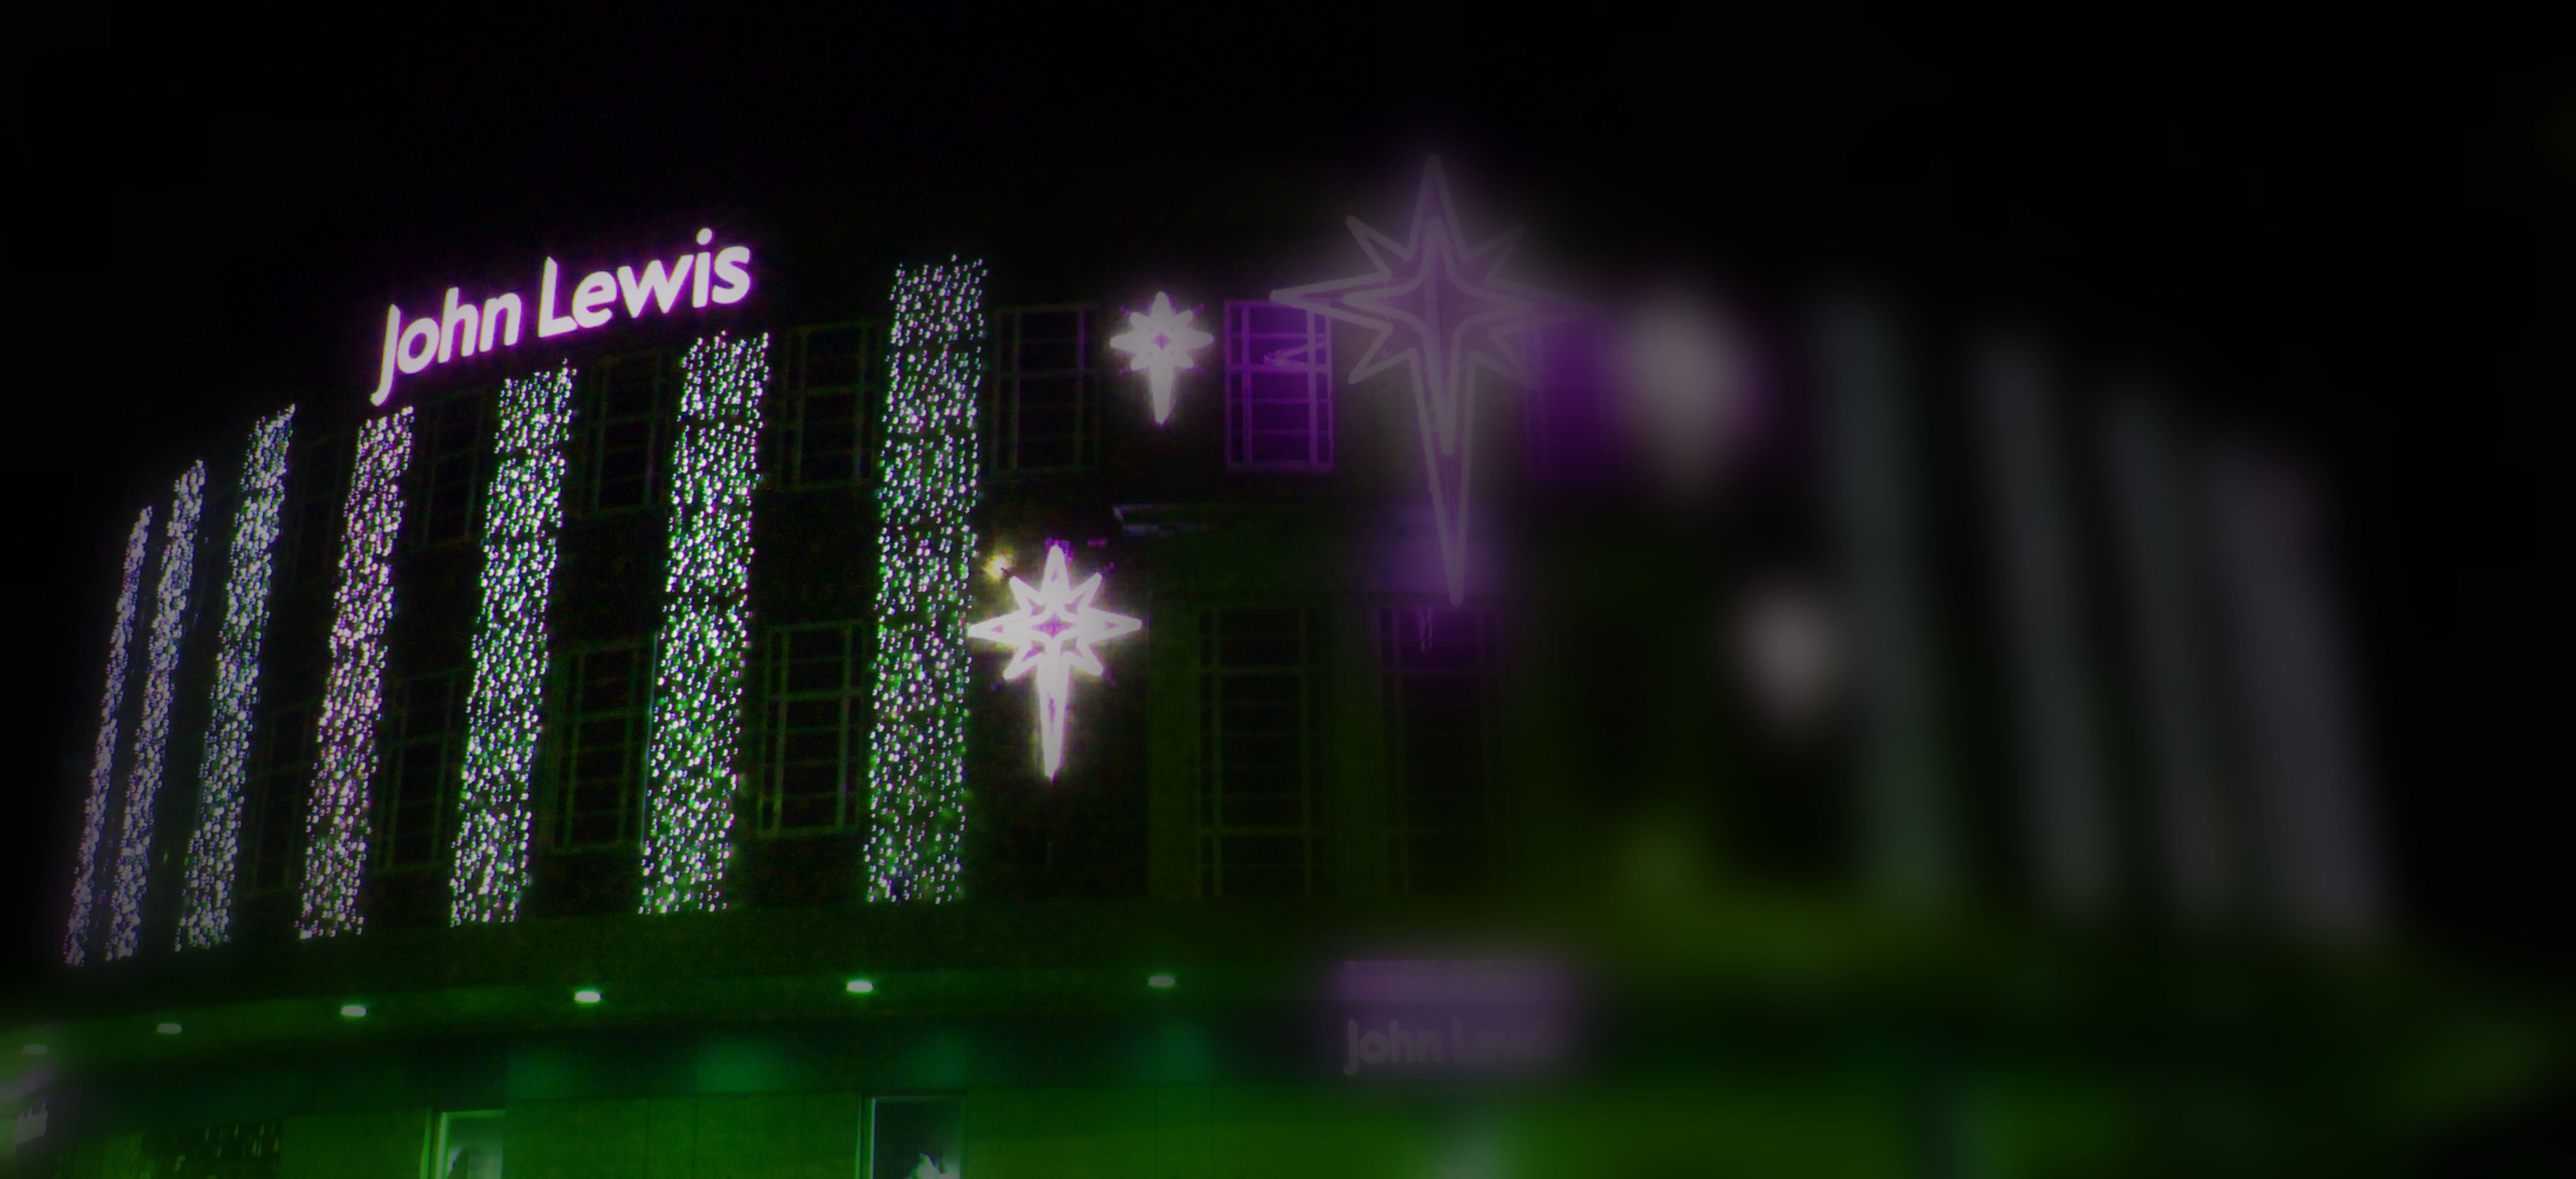
light, night, green, color, darkness, christmas, christmas decoration, free, john, lewis, norfolk, norwich, christmas lights